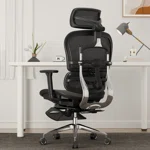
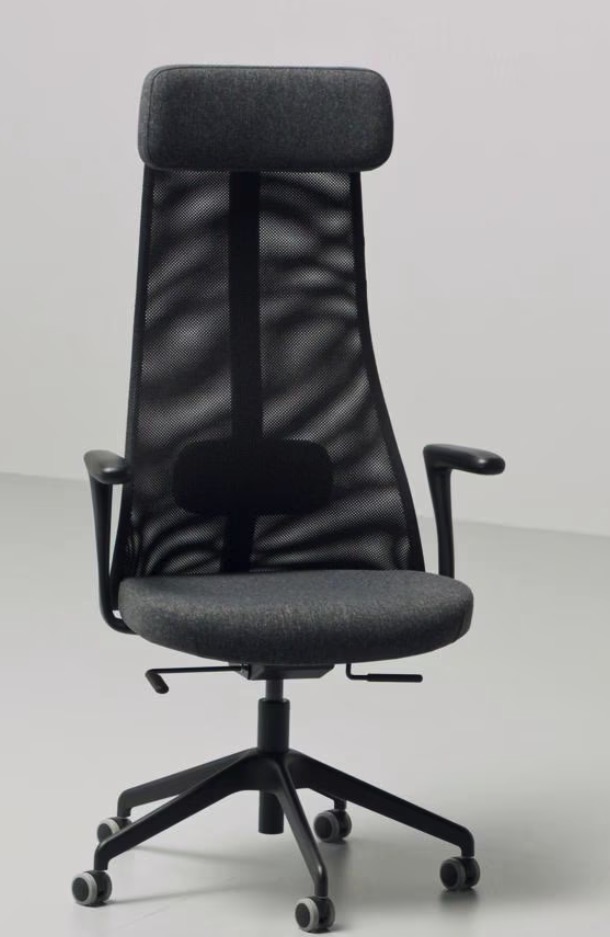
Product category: items_chair
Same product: no